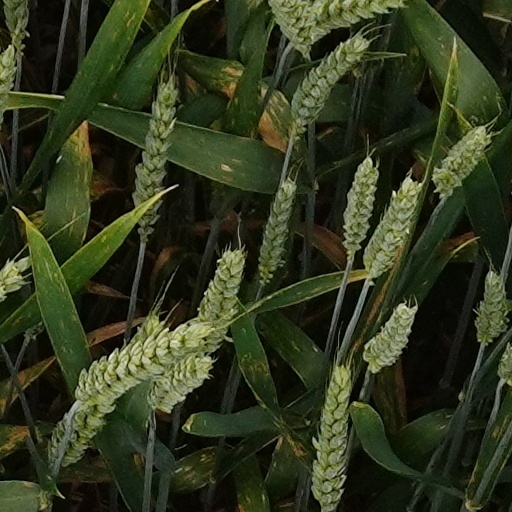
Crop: wheat